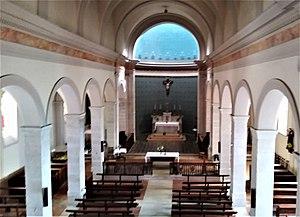
Église de Brangues (intérieur) (3)
Brangues est une commune française située dans le département de l'Isère en région Auvergne-Rhône-Alpes.